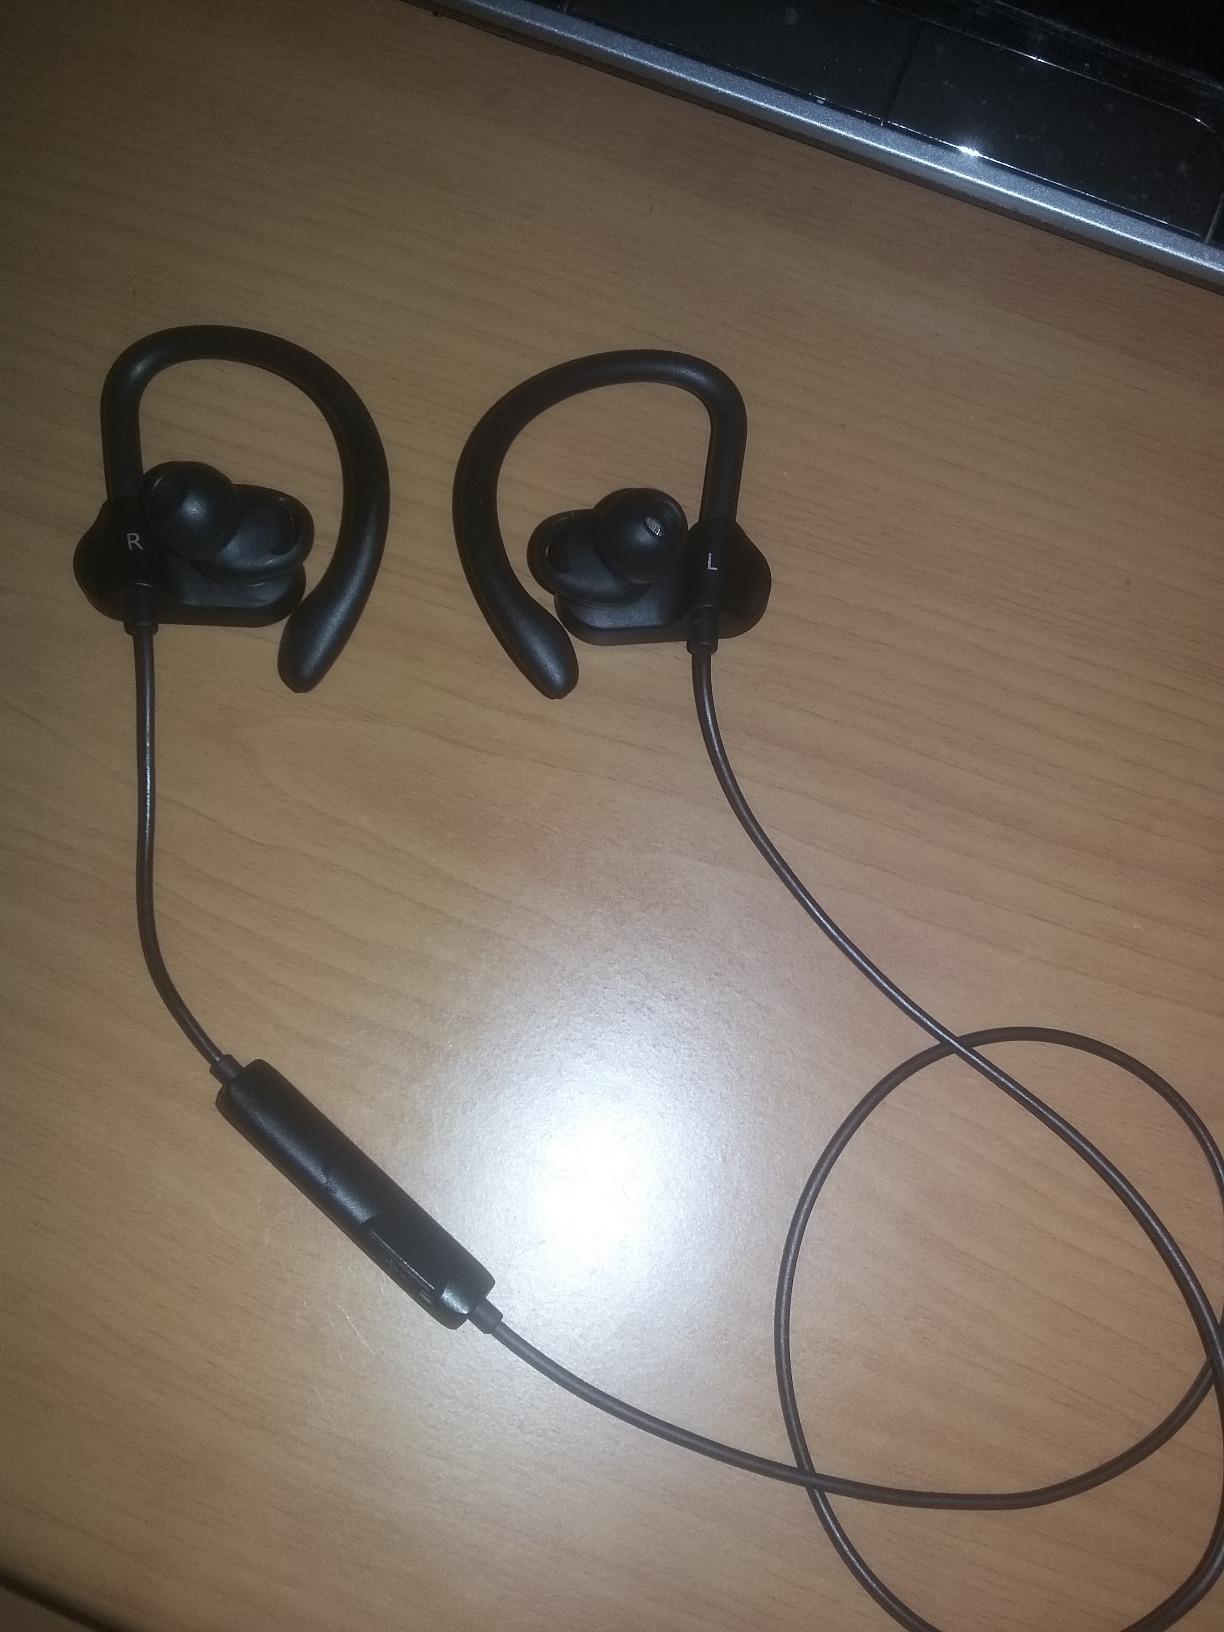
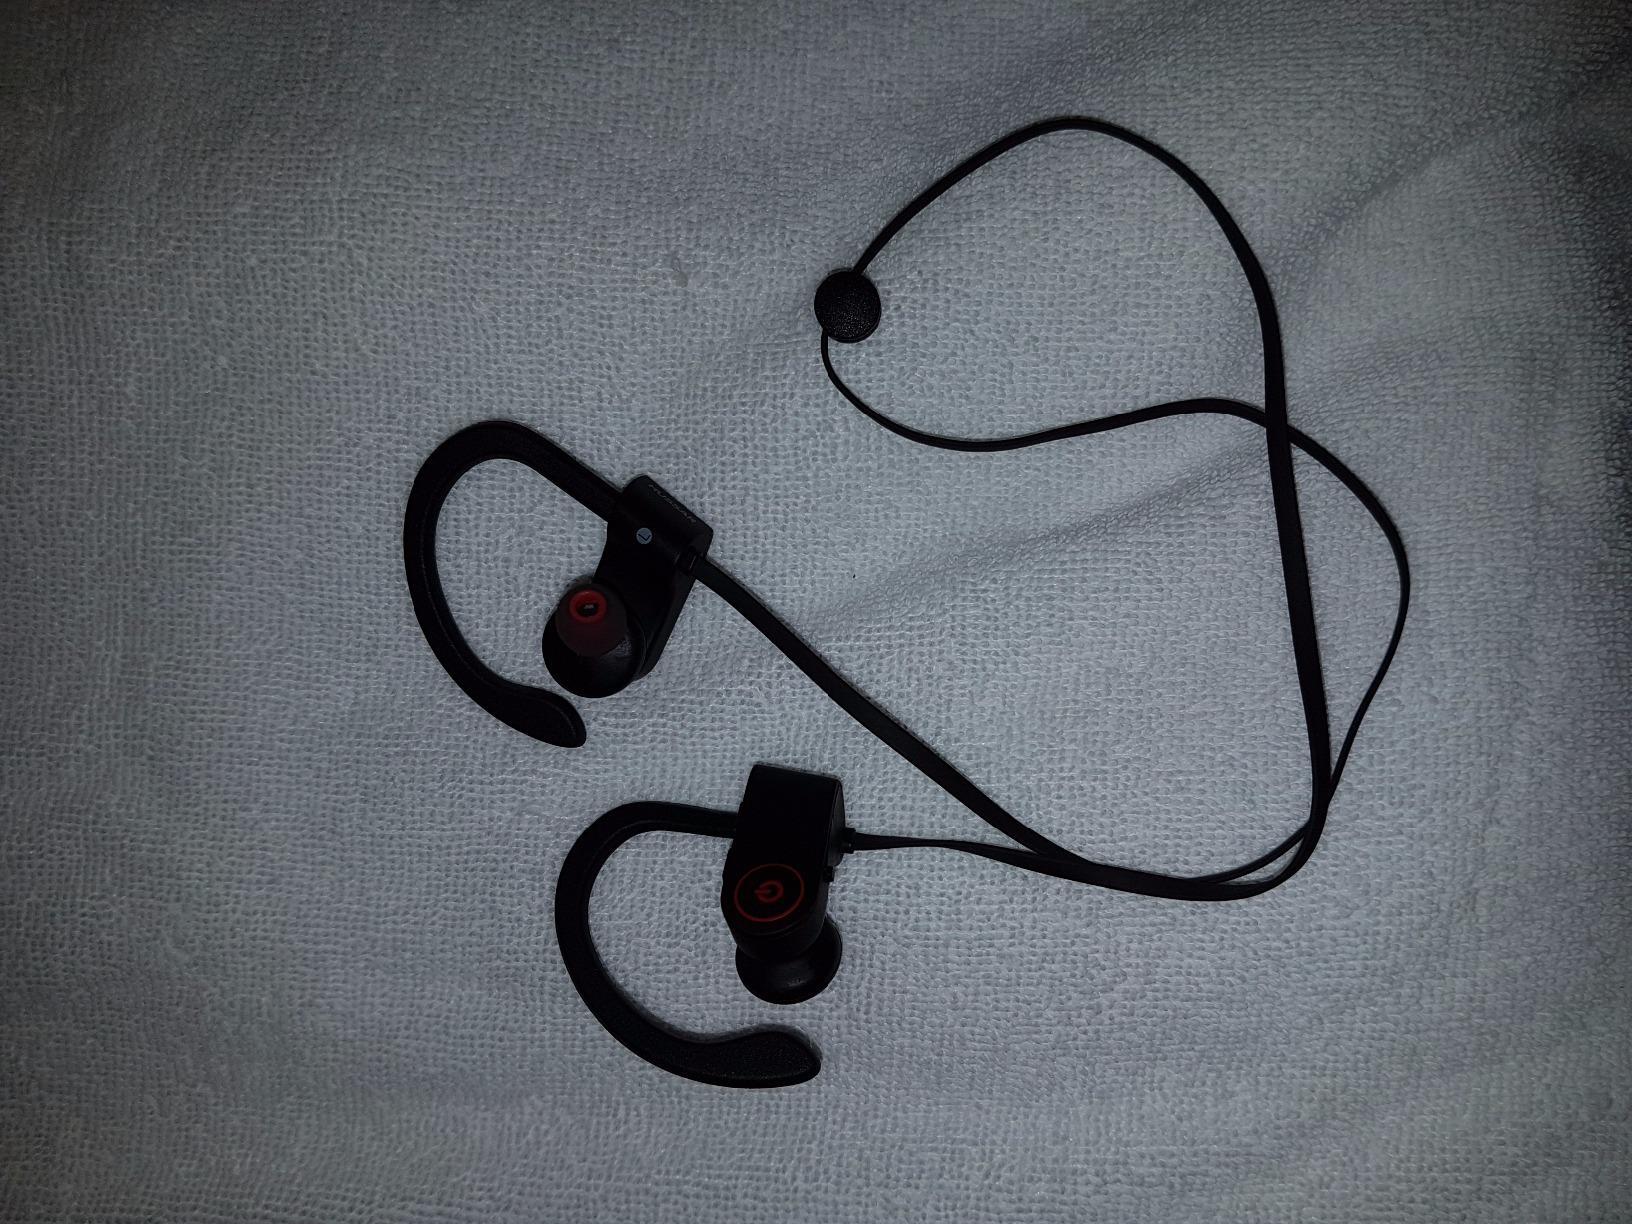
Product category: headphones
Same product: no